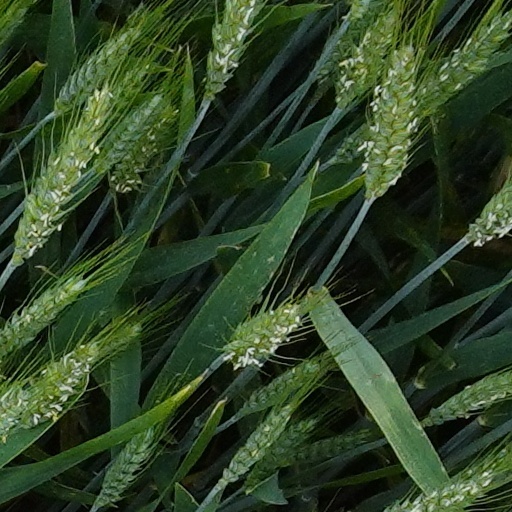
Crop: wheat